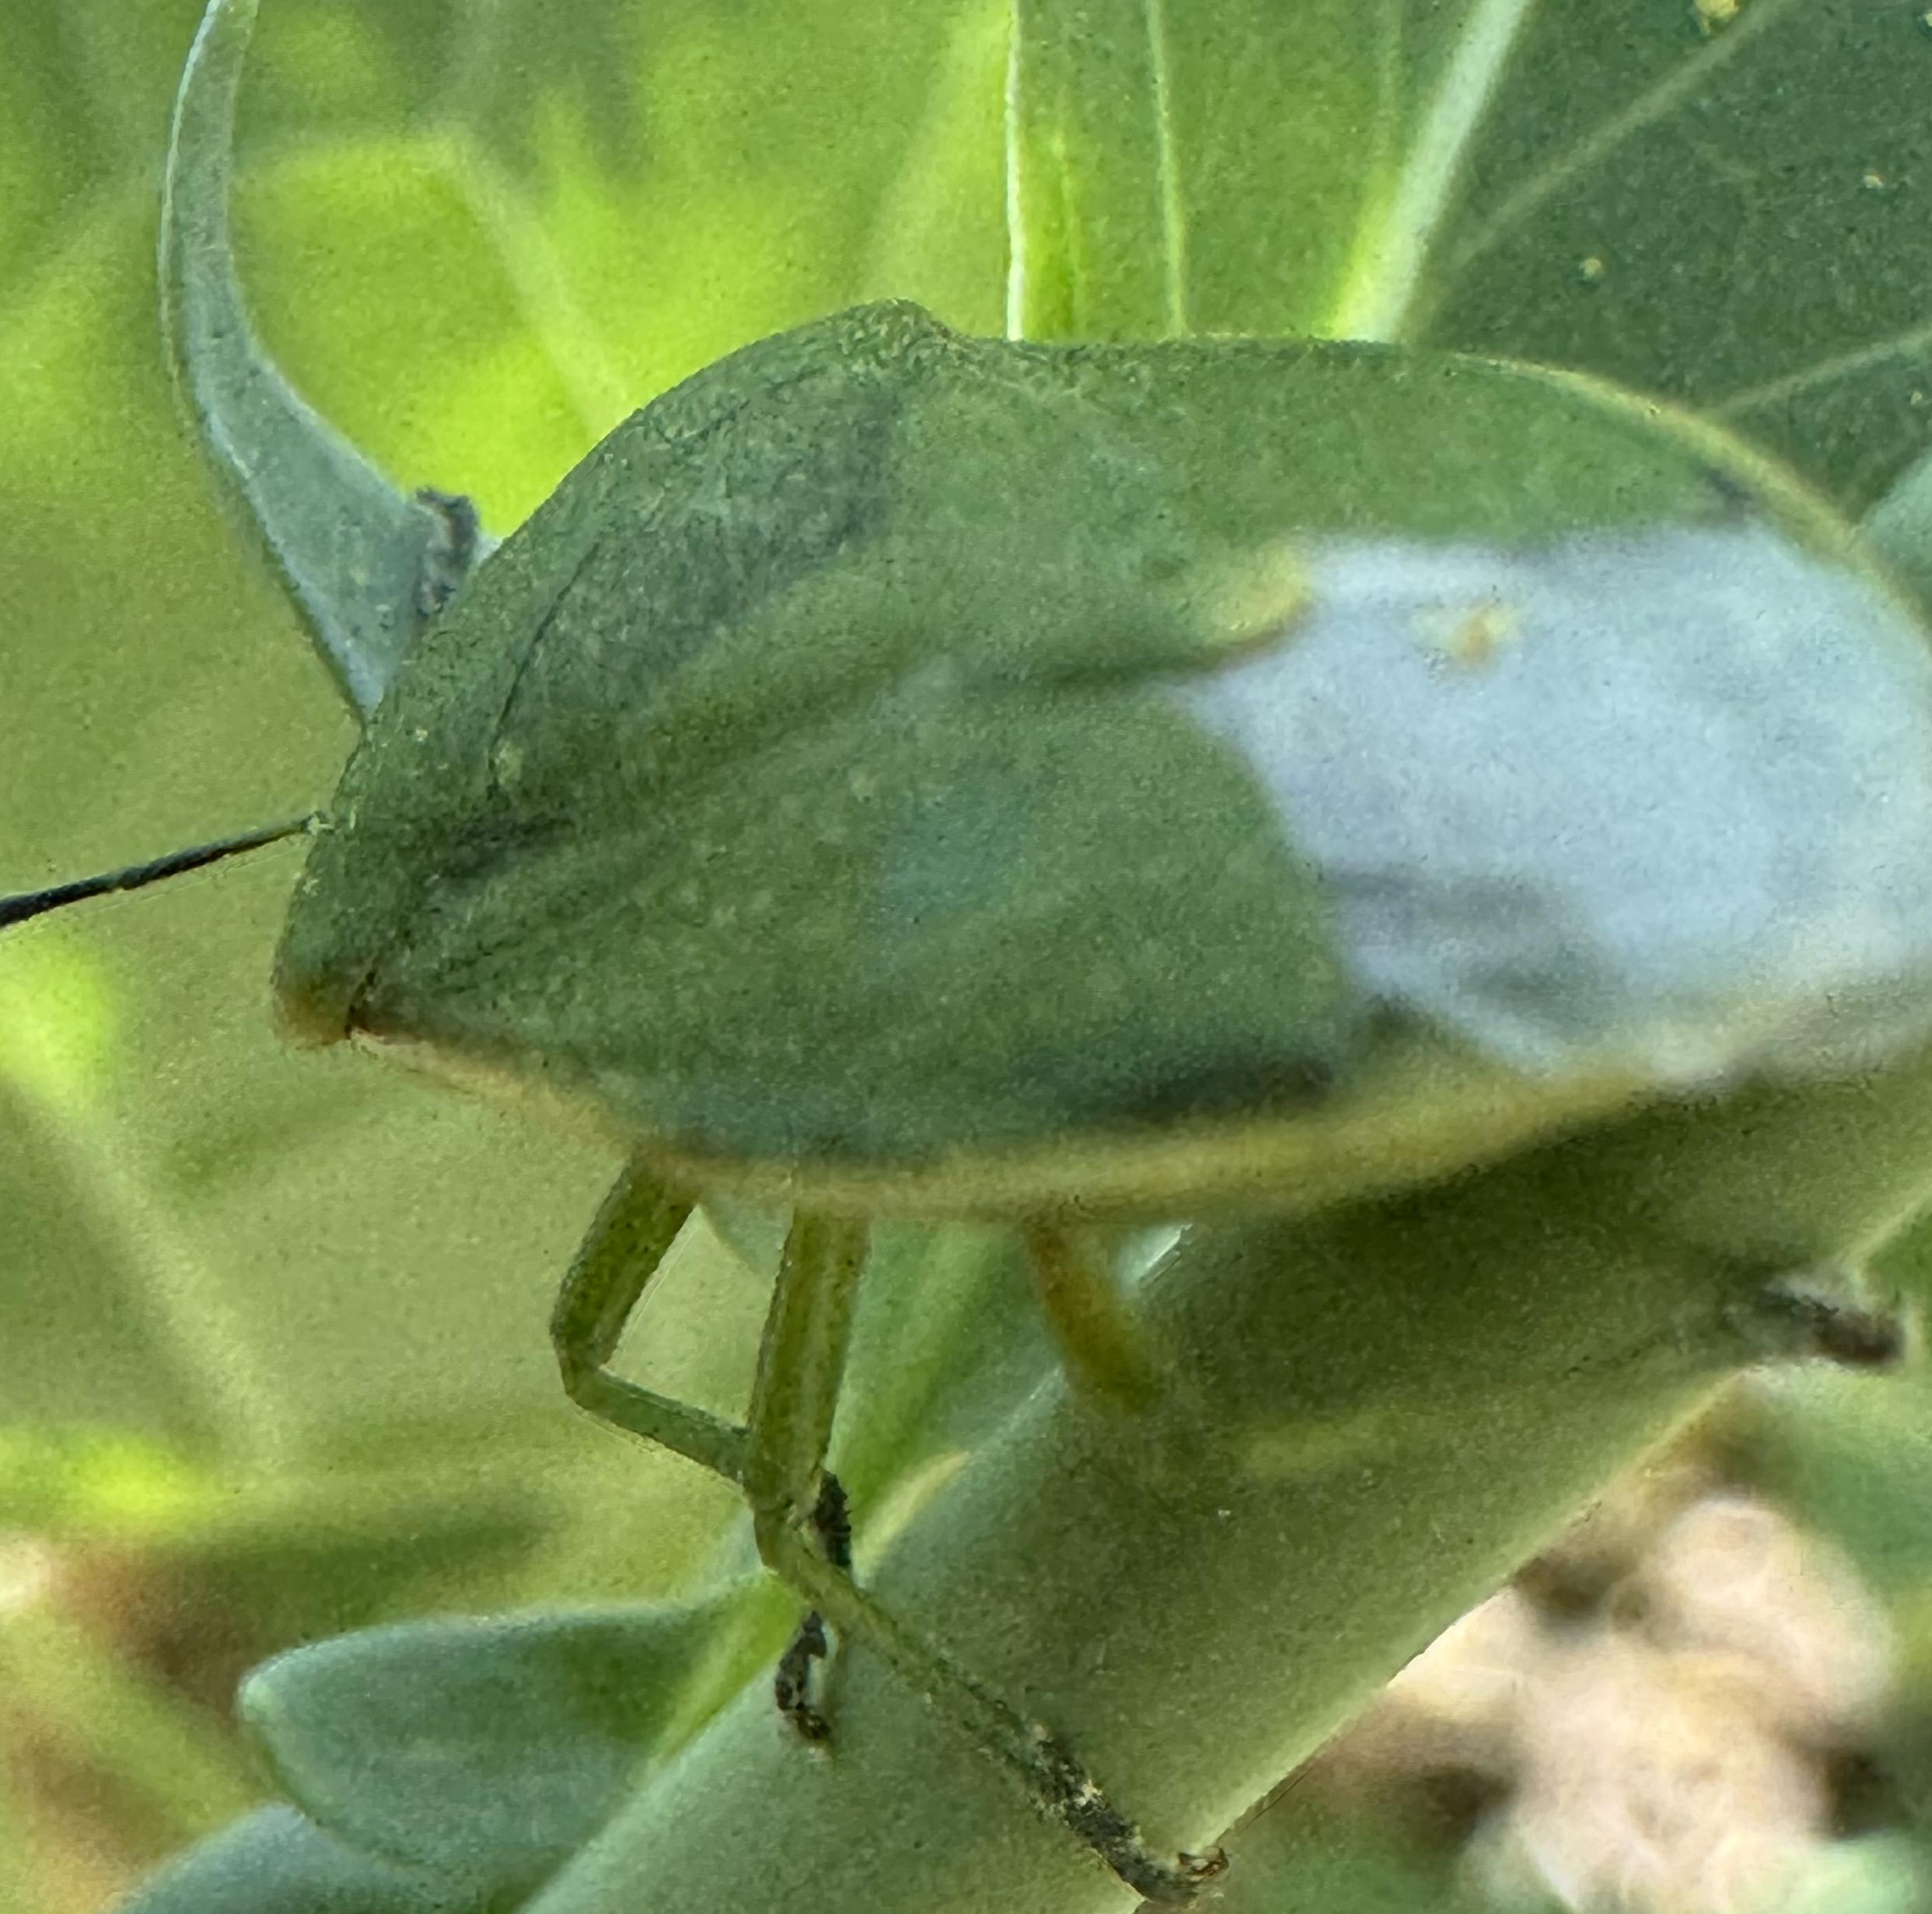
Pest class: stink_bug